Operation Barrel Roll

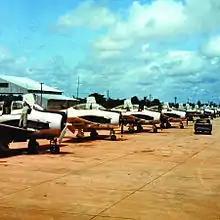
North American T-28Ds in Laos

The neutralization agreement forced the abandonment of the Hmong program, but that was not going to last long. Due to North Vietnamese violations of the agreement, President John F. Kennedy authorized a return to covert activities in 1963. The previous year the CIA and the Thai military had established "Headquarters 333" at Udon Thani, which acted as a joint U.S./Thai command center for covert military and intelligence collection activities in Laos. By the end of 1963, the numbers of the Hmong army had grown to 10,000. To supply the Hmong and Royal Lao armies with more firepower, the Thai government covertly dispatched artillery units to northeastern Laos. Logistical airlift for the covert effort was provided by Air America, Bird and Son, and Continental Air Services, all of which were CIA proprietary airlines.